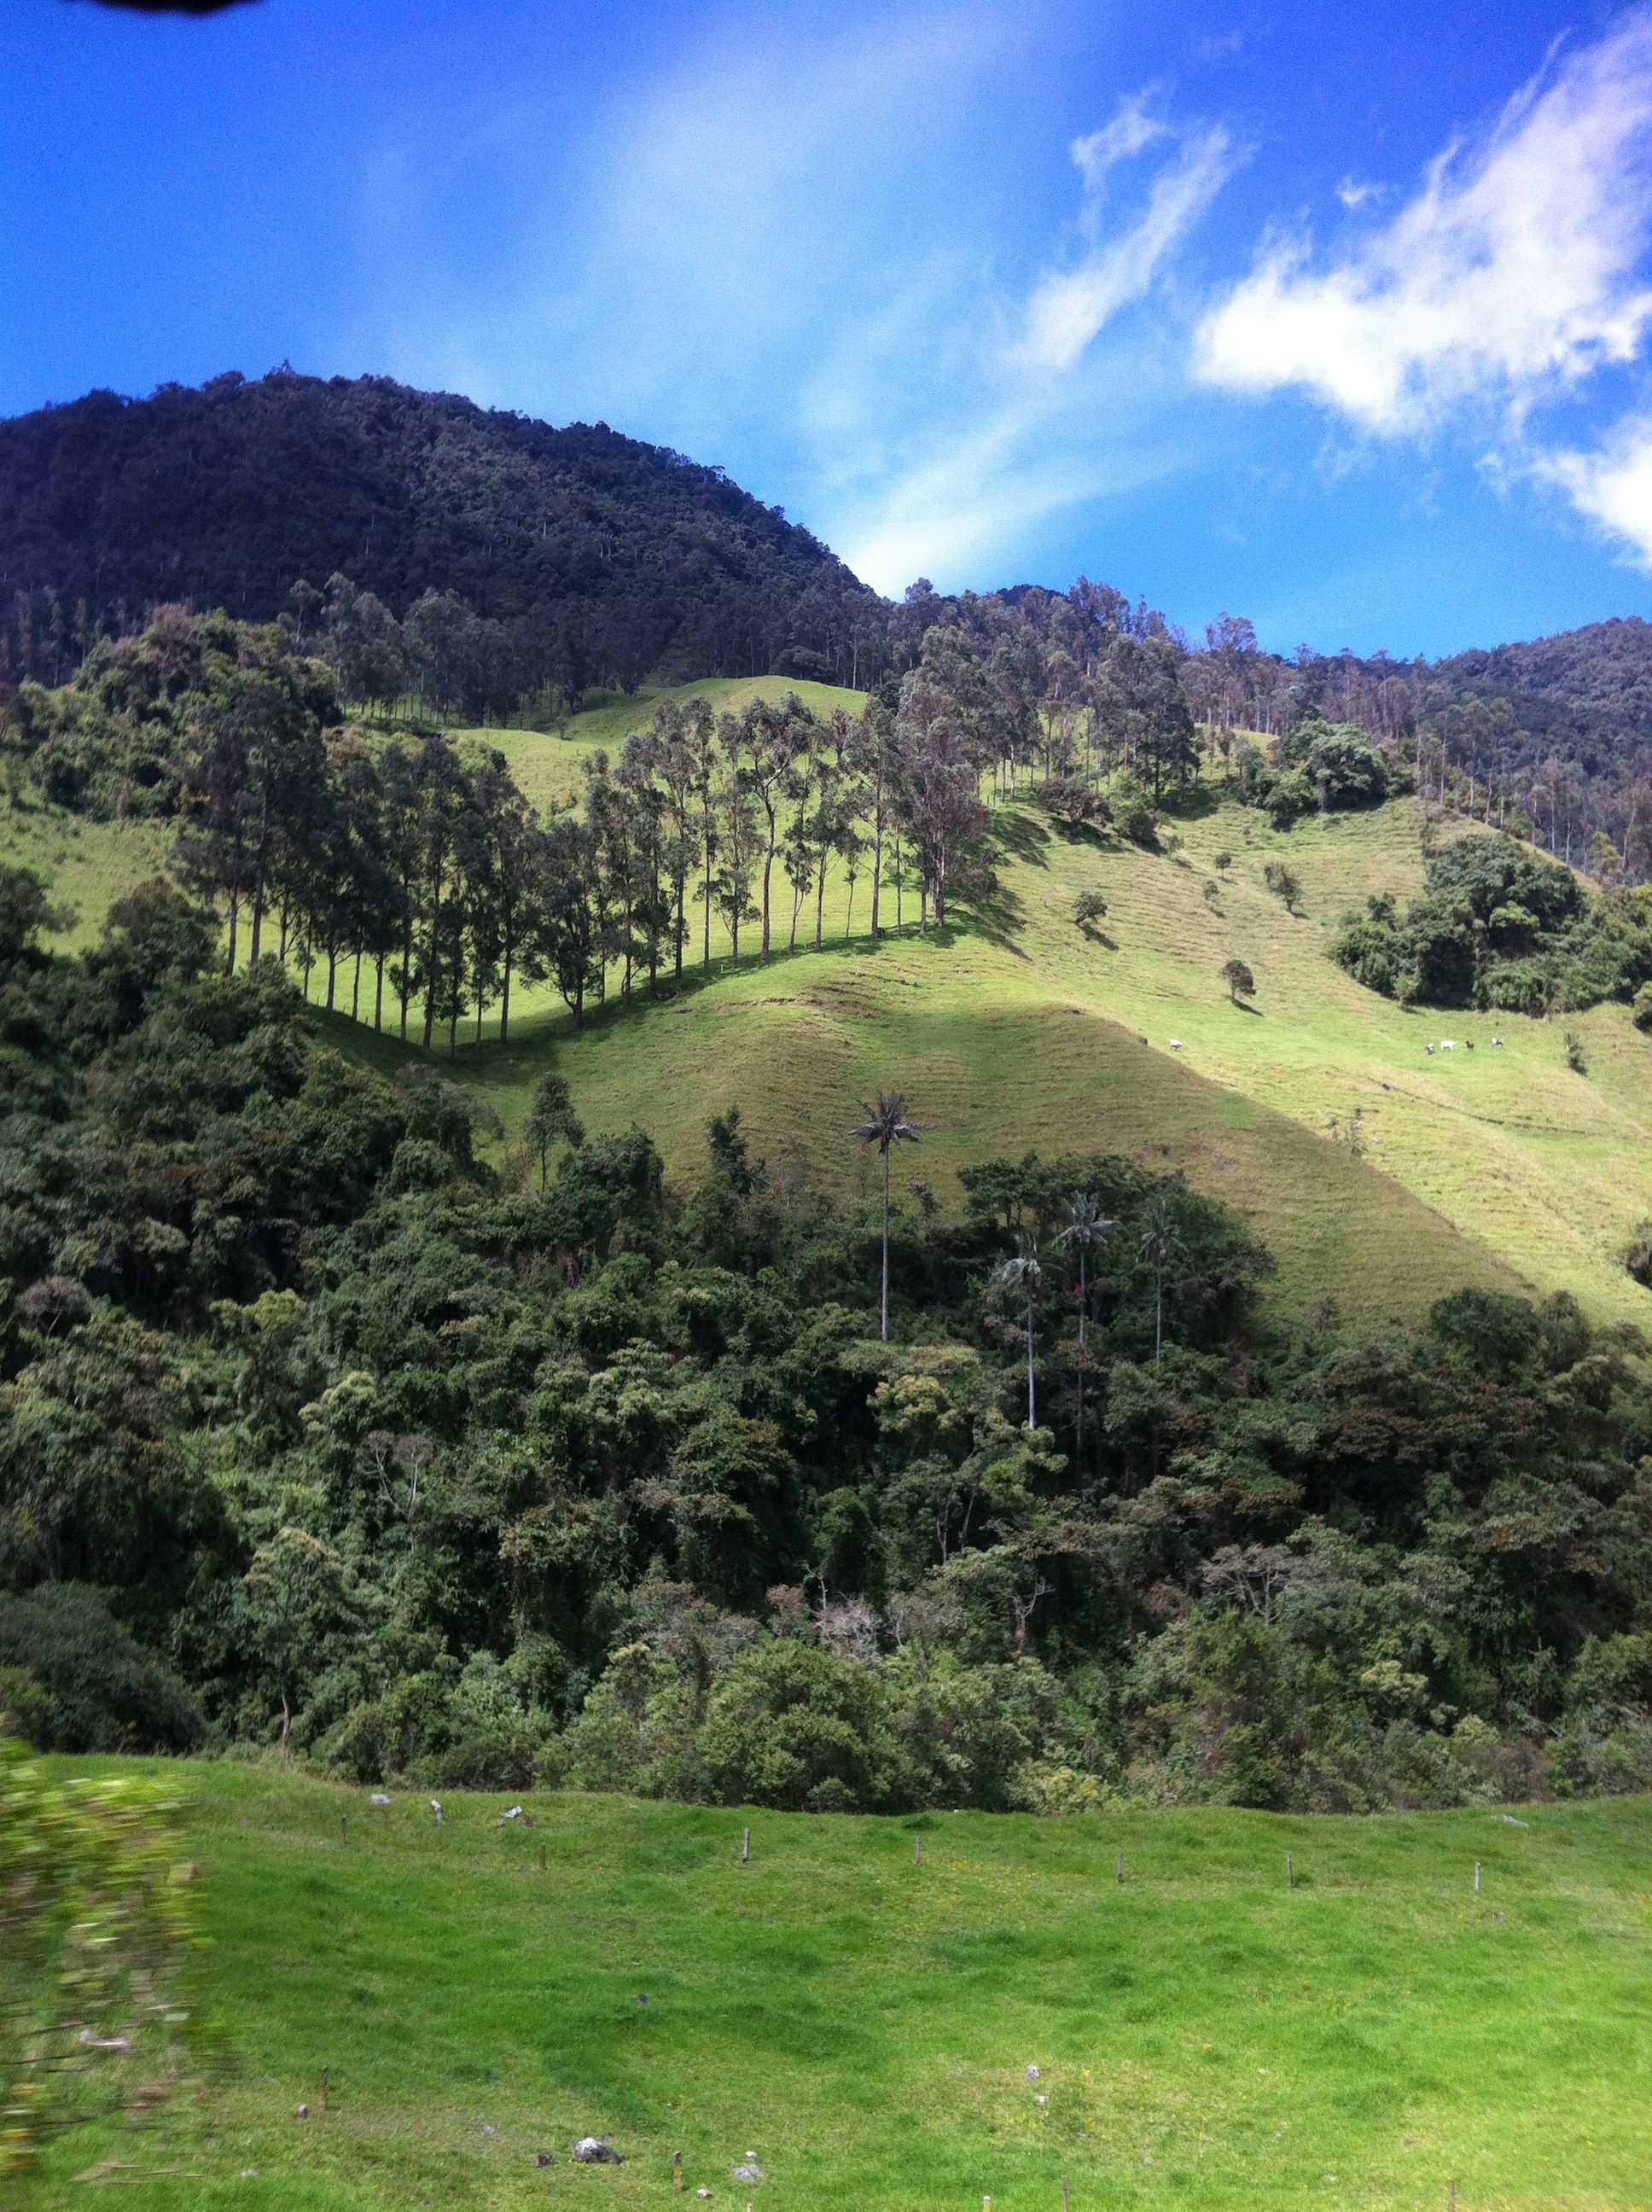
landscape, tree, nature, forest, grass, wilderness, mountain, meadow, hill, lake, valley, mountain range, tourist, travel, pasture, highland, ridge, alps, grassland, plateau, fell, habitat, ecosystem, destinations, rural area, landform, natural environment, geographical feature, mountainous landforms, cocora valley